Lángos

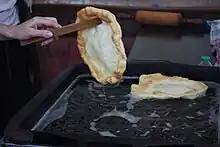
Lángos being fried

In the early 2000s, some people built small, portable clay ovens and started to sell oven baked lángos, called "kenyérlángos" (bread-lángos) at festivals and fairs. Although reminiscent of the traditional lángos, it is more like a pizza with sour cream, onions and bacon.